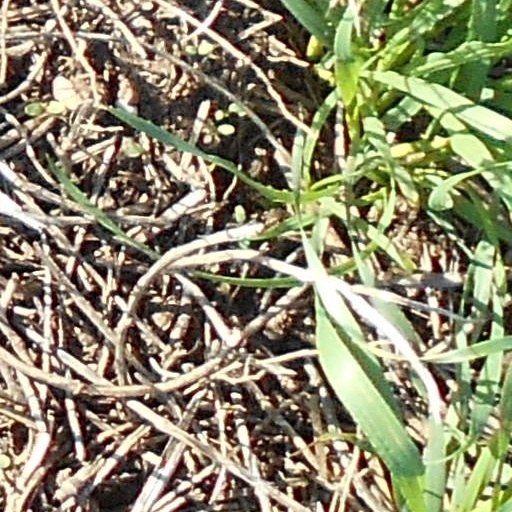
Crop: wheat